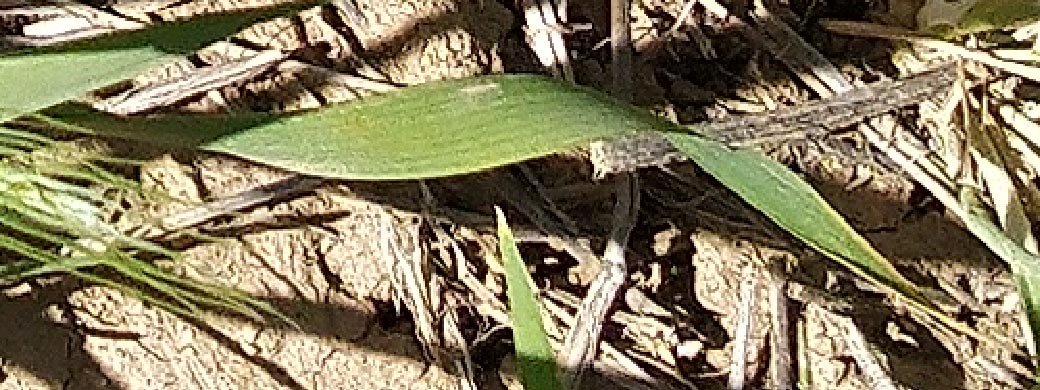
Label: Wheat___Healthy